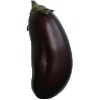
Label: eggplant